A6121 road

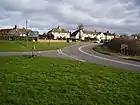
Junction with the B1176 in Ryhall

At Borderville, it re-enters Rutland. There is a staggered junction for Little Casterton (to the west), and Belmesthorpe (to the east). It passes Ryhall (to the east), and crosses the River Gwash, which the road follows from Stamford. There is a cross roads where the road bends to the right, with junctions for Great Casterton (to the west) and the B1176 to the north. It leaves Ryhall as "Essendine Road", and crosses a 400 kV pylon line. It enters Essendine as "Stamford Road", where it crosses the East Coast Main Line. As "Bourne Road", it crosses the West Glen River. It enters Lincolnshire and South Kesteven south of the Greatford junction. Nearby to the east is the former Stamford to Bourne railway, which the road follows from Stamford. It passes on the eastern edge of Carlby, and from near Carlby Hawes wood, is the parish boundary between Witham on the Hill and Toft with Lound and Manthorpe (to the east).